Malm Church

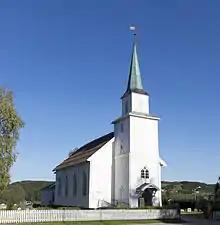
View of the church

Malm Church is a parish church of the Church of Norway in Steinkjer Municipality in Trøndelag county, Norway. It is located in the village of Malm. It is the main church for the Malm parish which is part of the Stiklestad prosti (deanery) in the Diocese of Nidaros. The white, wooden church was built in a long church style in 1886 using plans drawn up by the architect Rasmus Overrein. The church seats about 350 people.